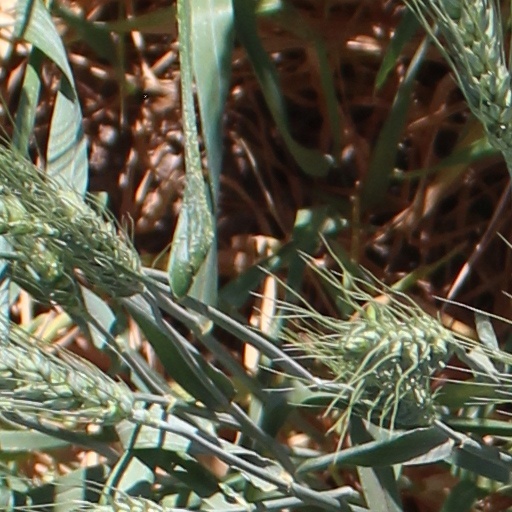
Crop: wheat